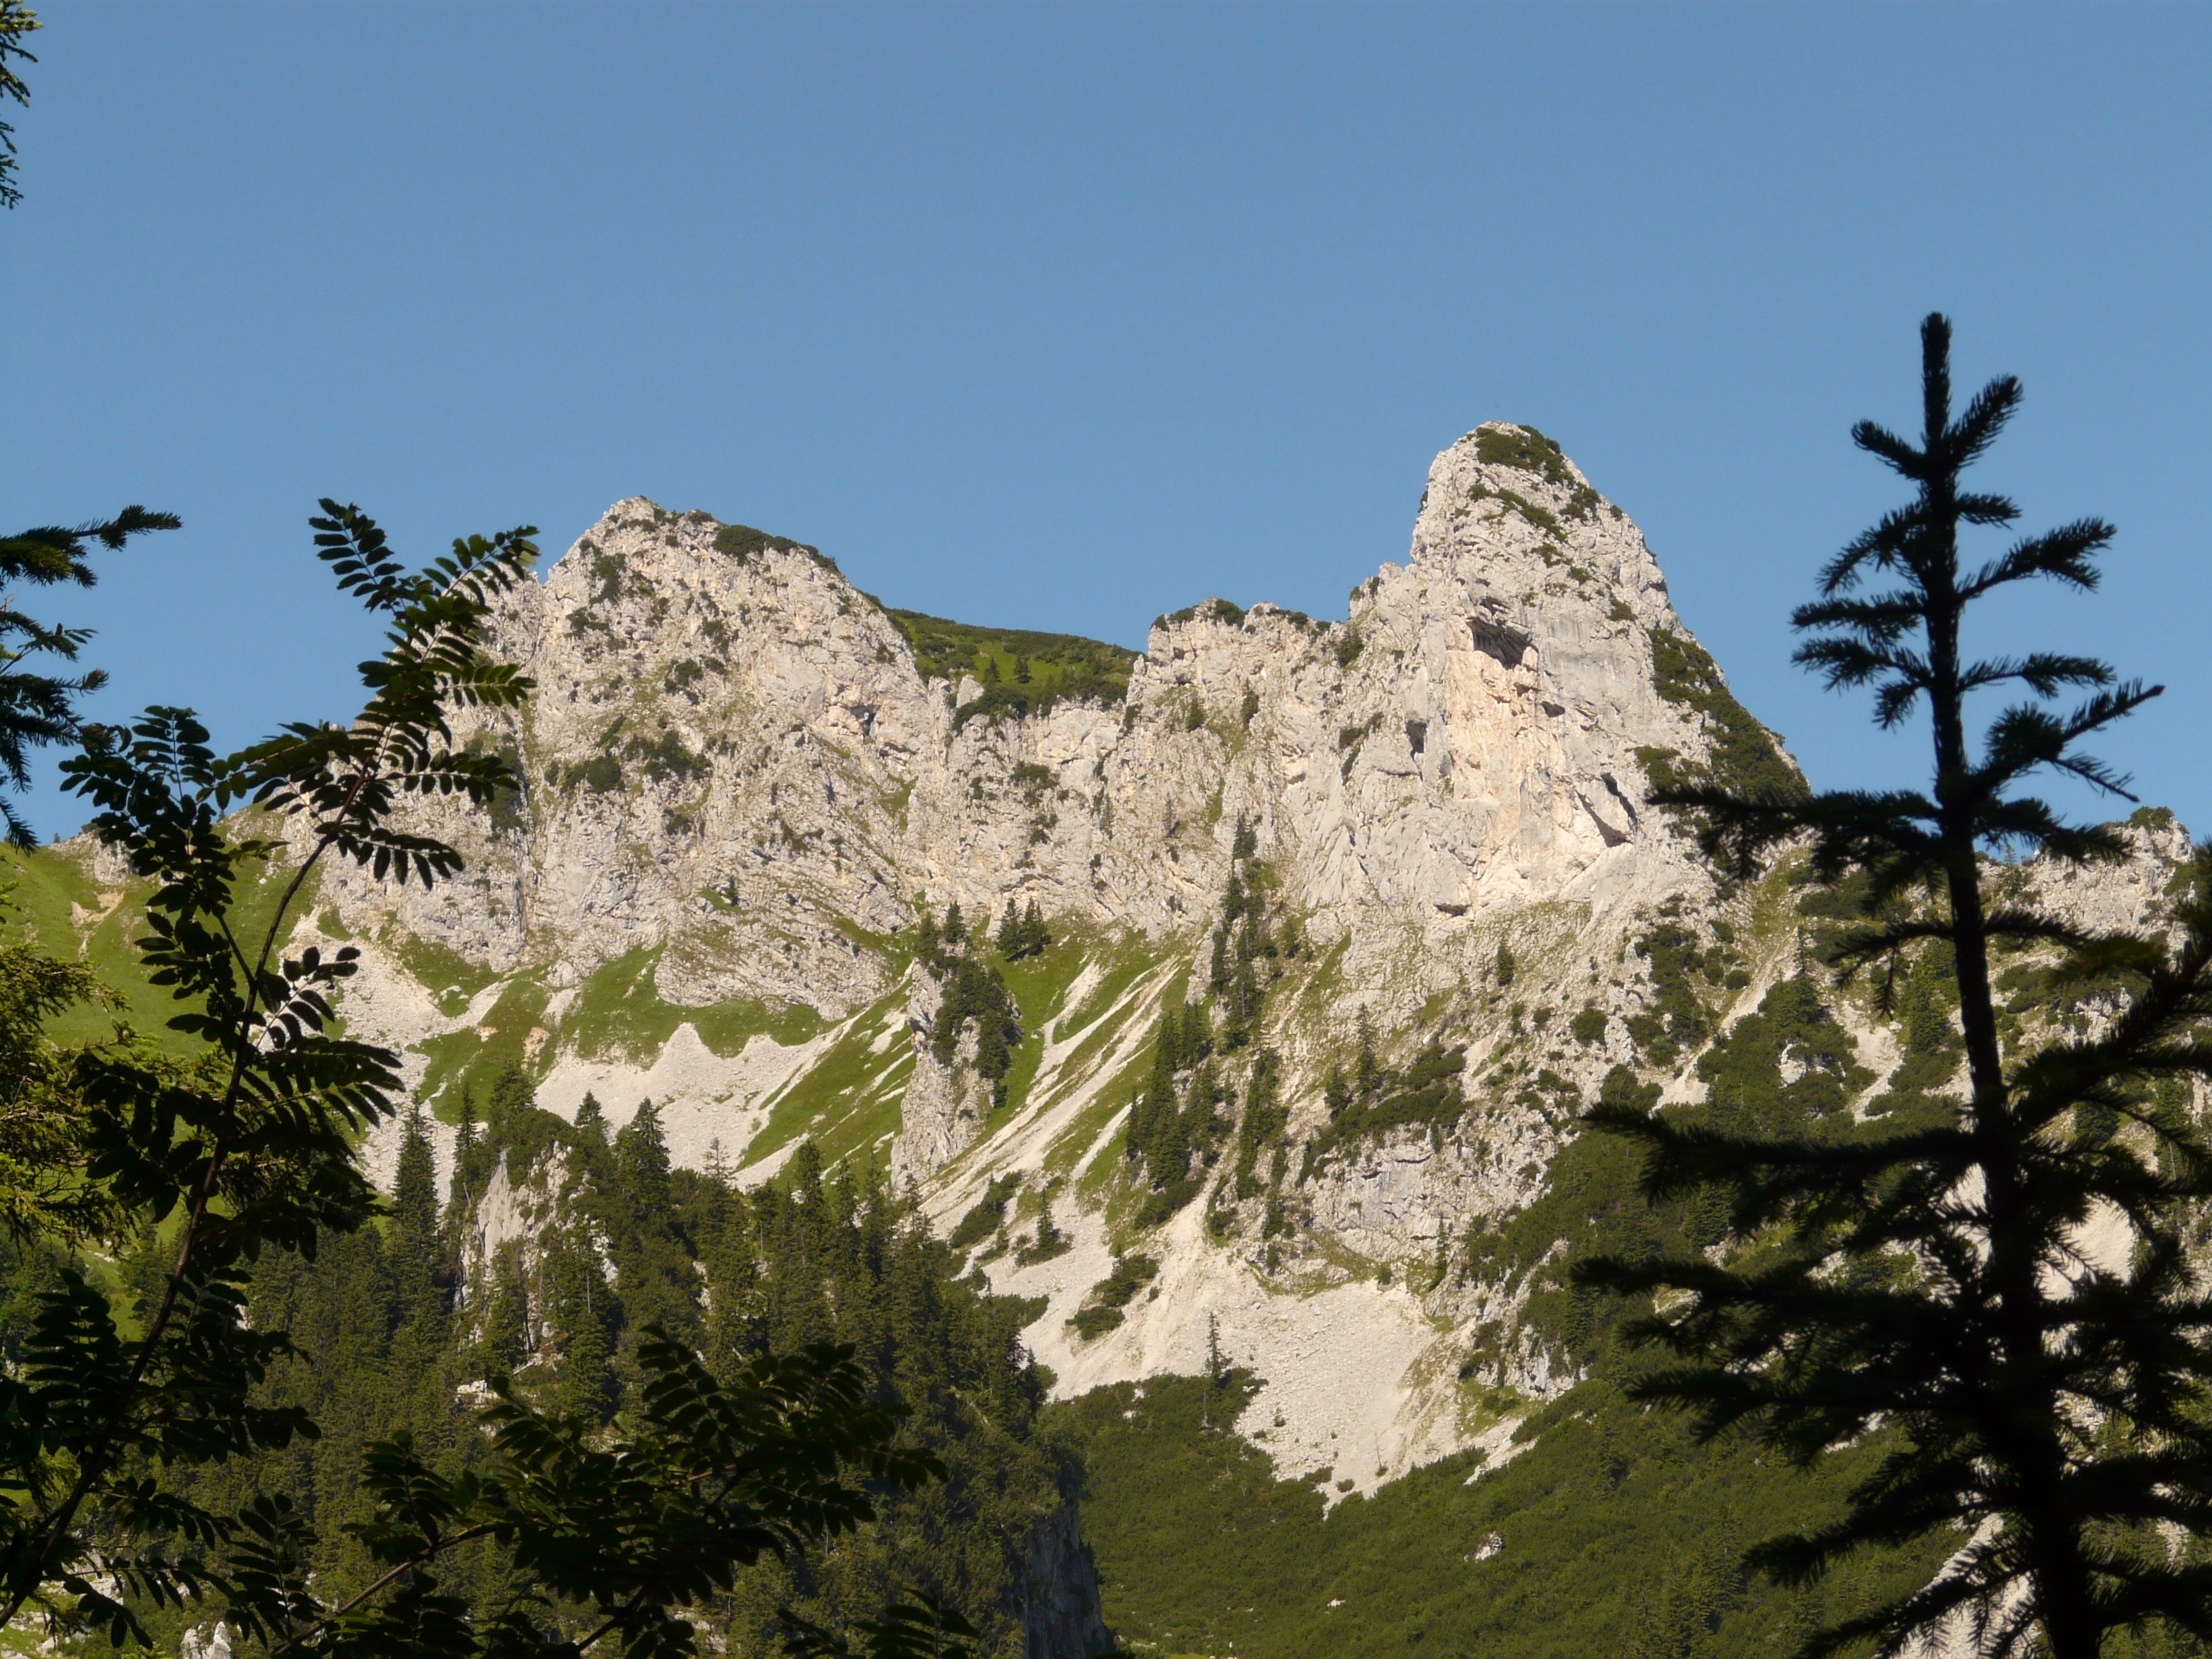
tree, nature, rock, wilderness, walking, mountain, valley, mountain range, cliff, hike, park, alpine, terrain, national park, ridge, geology, alps, badlands, plateau, ecosystem, landform, tannheim, geographical feature, mountainous landforms, sebenspitze